Dodworth railway station

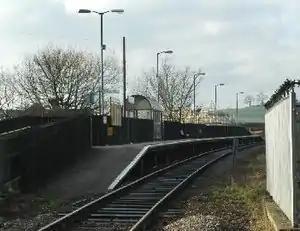
Dodworth railway station in 2006

Dodworth railway station serves the village of Dodworth, in the Metropolitan Borough of Barnsley, South Yorkshire, England. The station is west of Barnsley on the Penistone Line between Huddersfield and Sheffield.